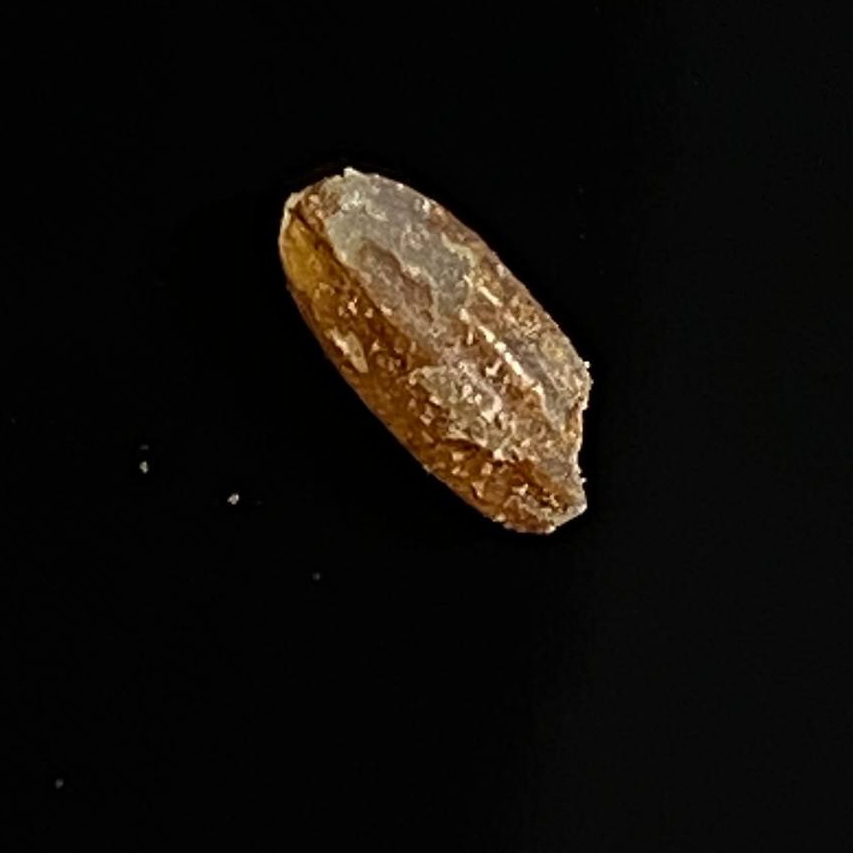
Rice variety: Lal_Aush